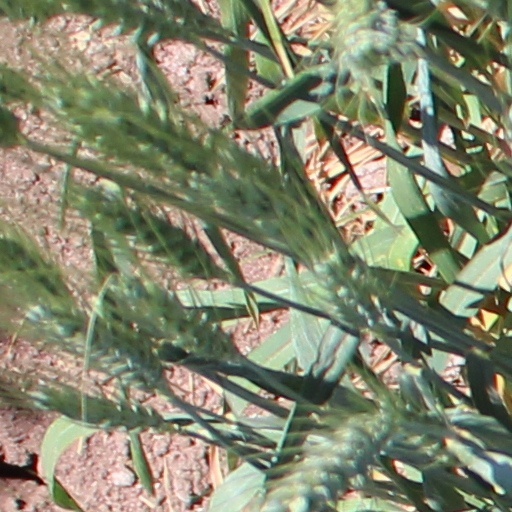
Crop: wheat